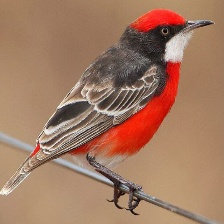
Species: CRIMSON CHAT
Scientific name: EPTHIANURA TRICOLOR